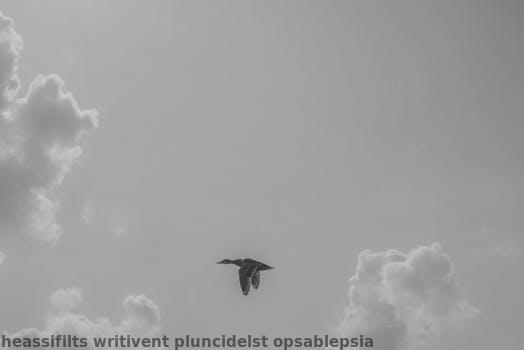
Label: Watermark